Songs from the Second Floor

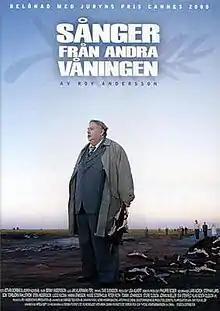
Original Swedish poster

Songs from the Second Floor is a Swedish black comedy-drama film which was released to cinemas in Sweden on 6 October 2000, written and directed by Roy Andersson. It presents a series of disconnected vignettes that together interrogate aspects of modern life. It uses quotations from the work of Peruvian poet César Vallejo as a recurring motif. The film was selected as the Swedish entry for the Best Foreign Language Oscar at the 73rd Academy Awards, but it did not make the final shortlist.